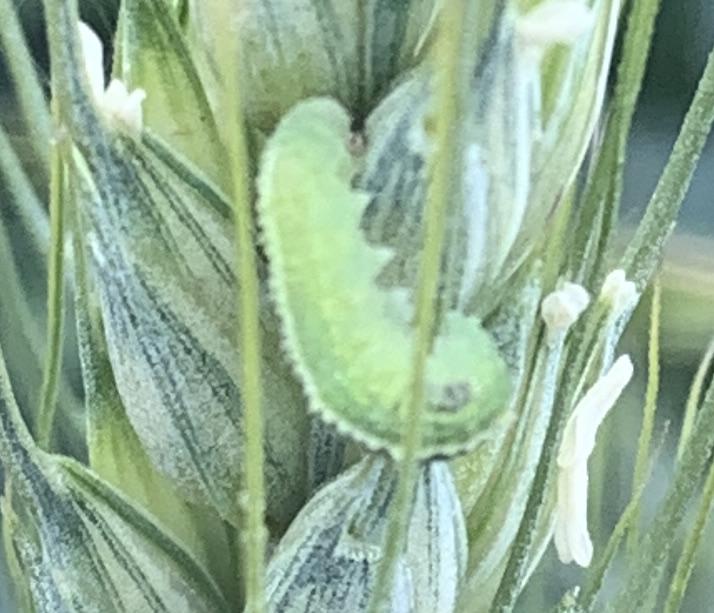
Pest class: predators